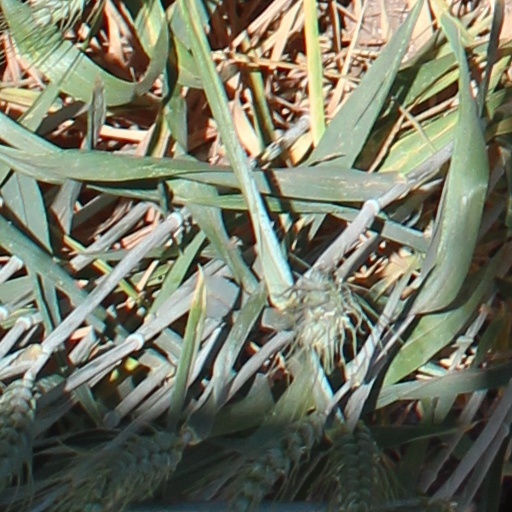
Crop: wheat